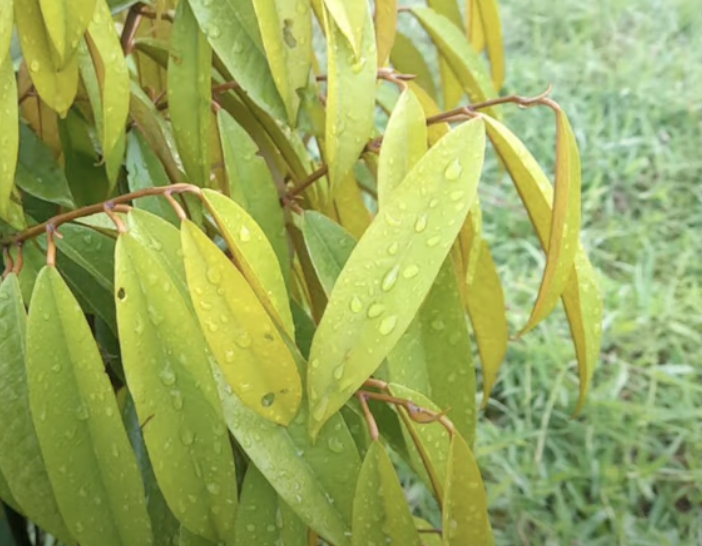
Label: yellow_leaf